Delorimier Stadium

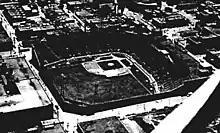
Delorimier Stadium seen here in 1950. Ontario Street East runs behind the first base side, and De Lorimier Avenue runs along the third base side.

Delorimier Stadium (also known as Montreal Stadium, Hector Racine Stadium and Delorimier Downs) was a 20,000-seat sports stadium in Montreal, Quebec, Canada. It was located at 2101 Ontario Street East, at the corner of De Lorimier Avenue in the present-day Montreal borough of Ville-Marie. The stadium was home to the Montreal Royals of the International League, as the top farm club of the Brooklyn Dodgers from 1928 to 1960. The stadium was additionally home to the Montreal Alouettes of the Canadian Football League (CFL) from 1946 to 1953. The site of the former stadium is now occupied by École des Métiers des Faubourgs-de-Montréal, a trade school.